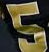
Number: 5